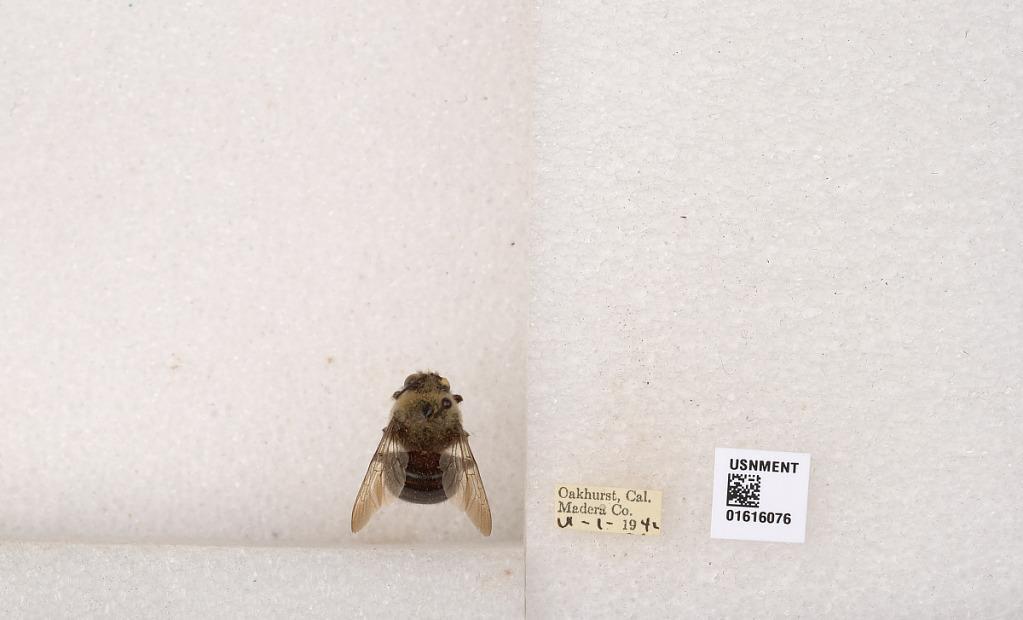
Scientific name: Xylocopa (Notoxylocopa) tabaniformis orpifex Smith
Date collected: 1942-6-1
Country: United States
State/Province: California
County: Madera
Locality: Oakhurst
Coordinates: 37.328, -119.649